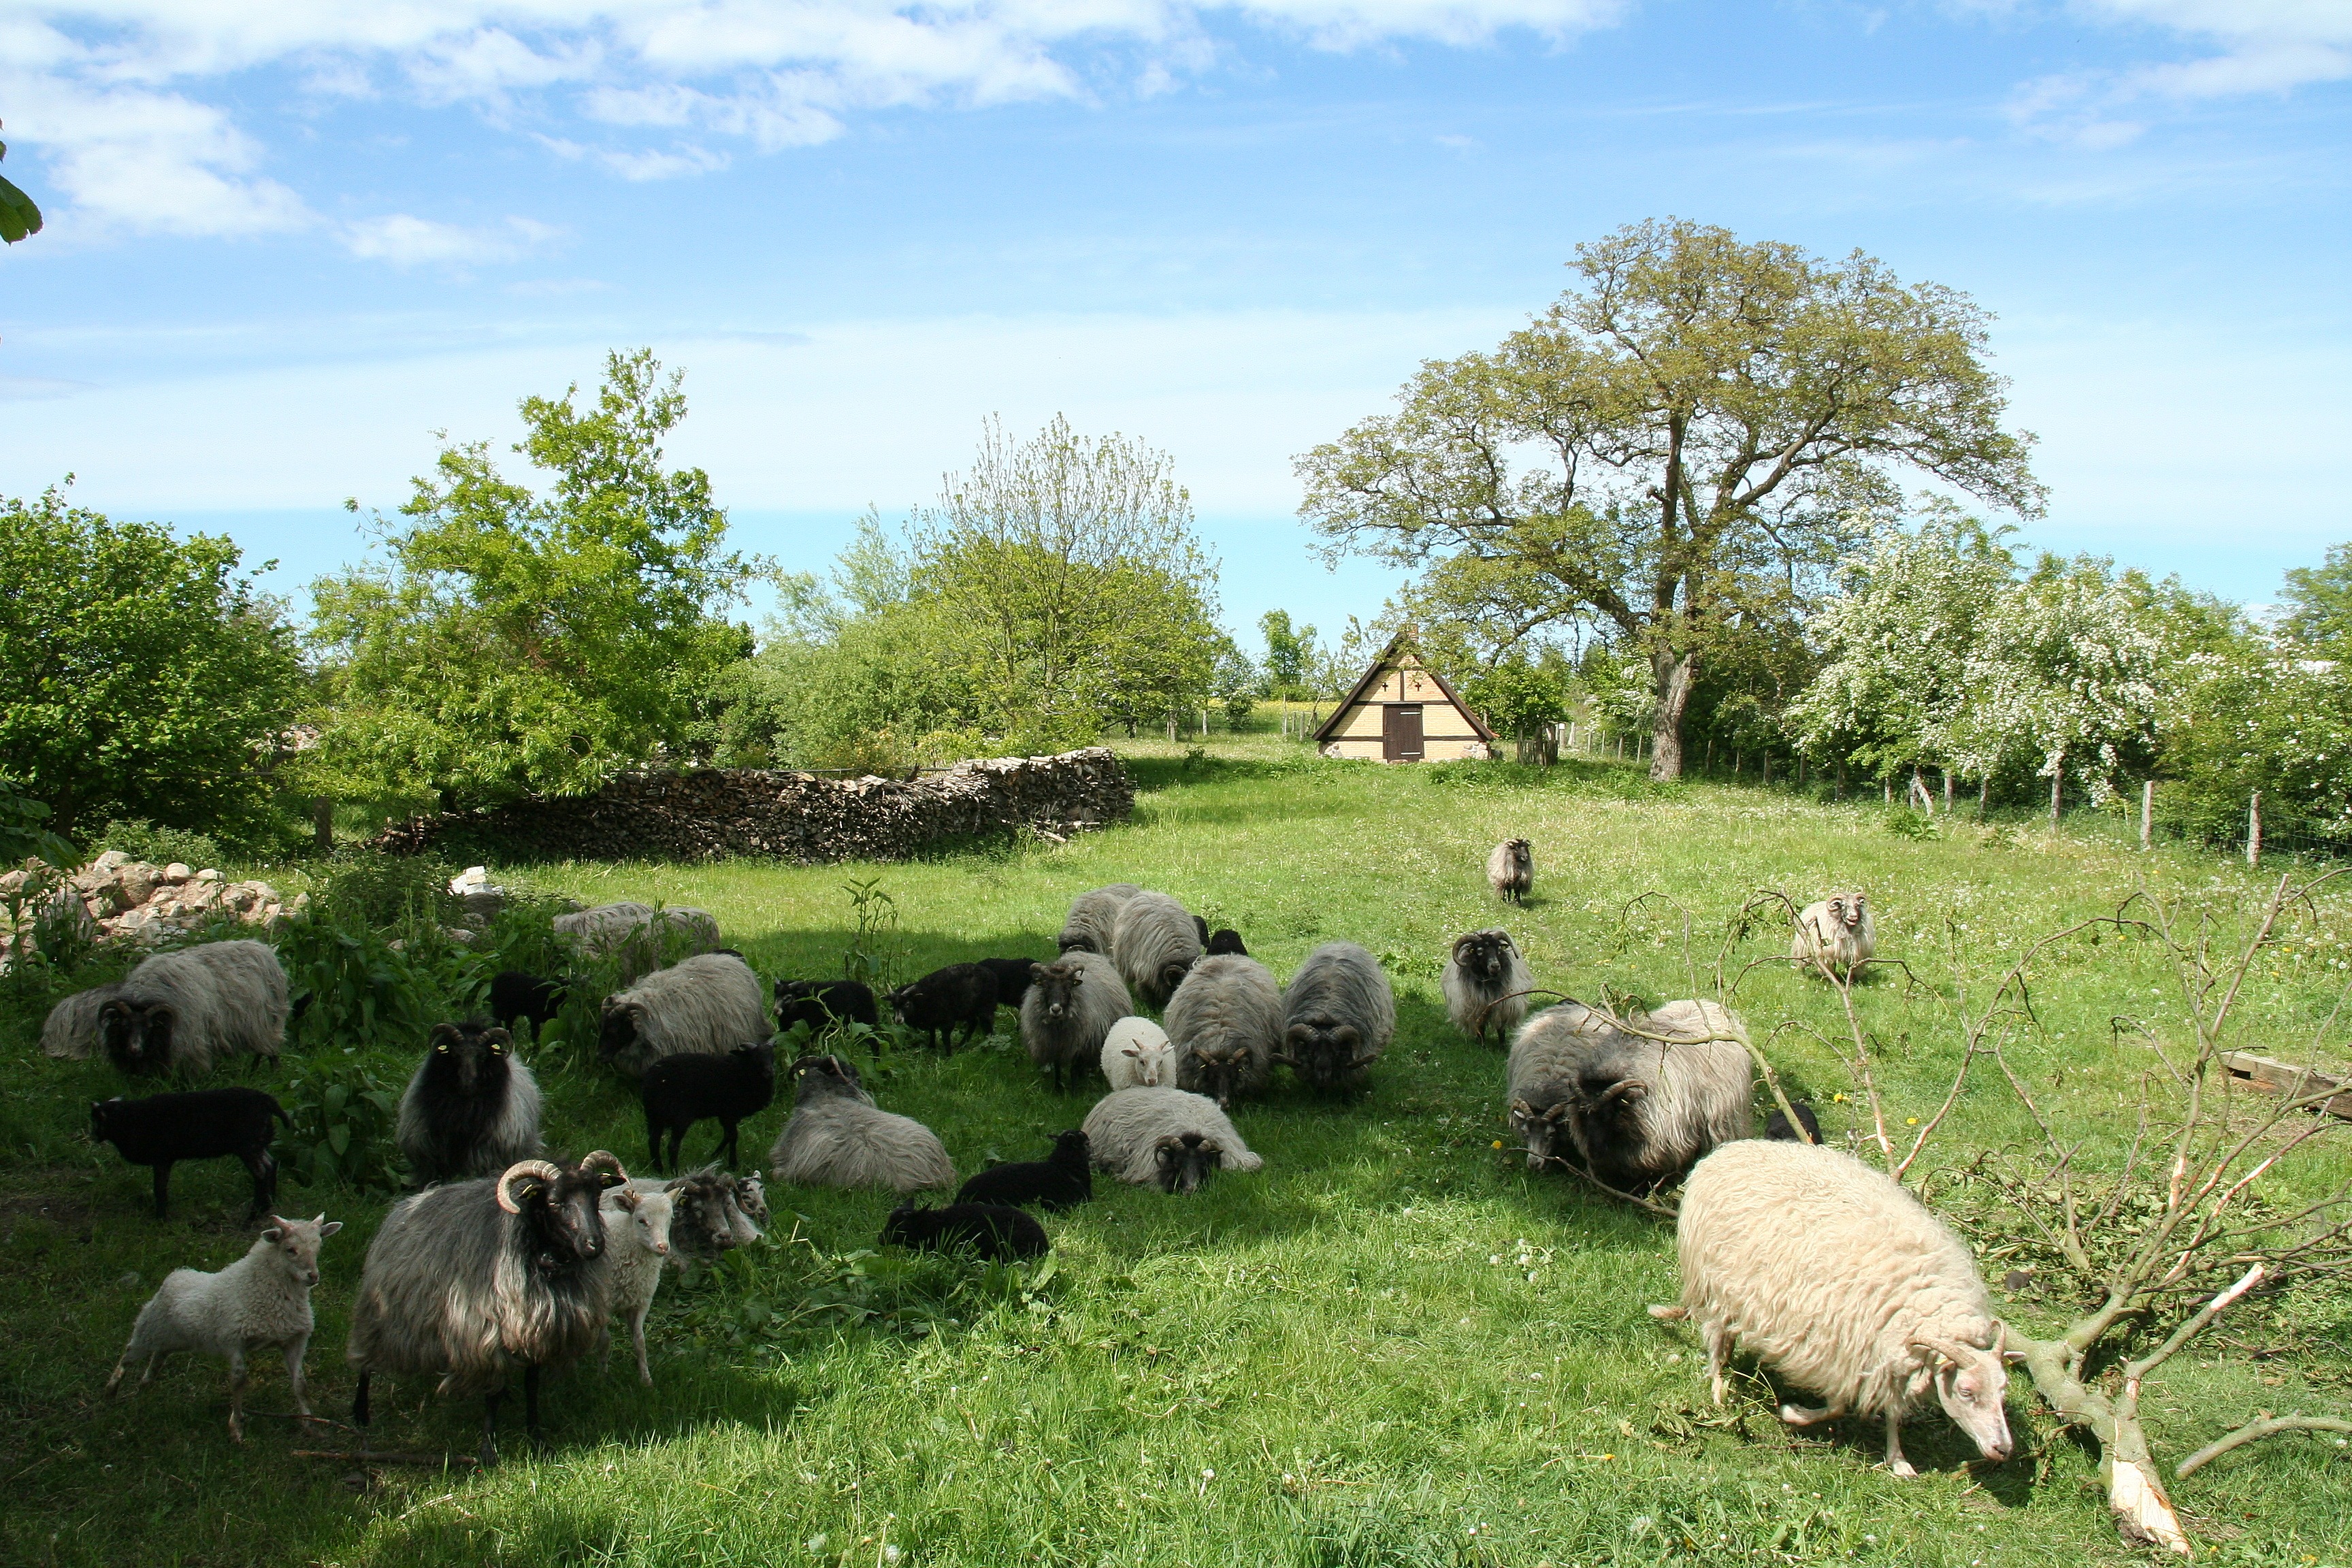
nature, grass, field, farm, meadow, flower, herd, pasture, grazing, sheep, mammal, agriculture, grassland, sheeps, rural area